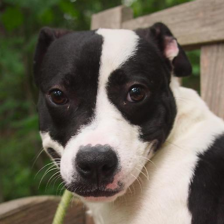
Label: animals